Rasmus Elm

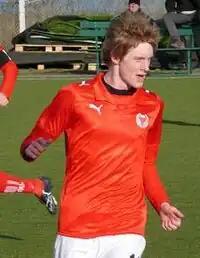
Elm playing for Kalmar FF

In his childhood, Elm played for Johansfors IF and Emmaboda IS, before he signed in January 2005 for Kalmar FF.